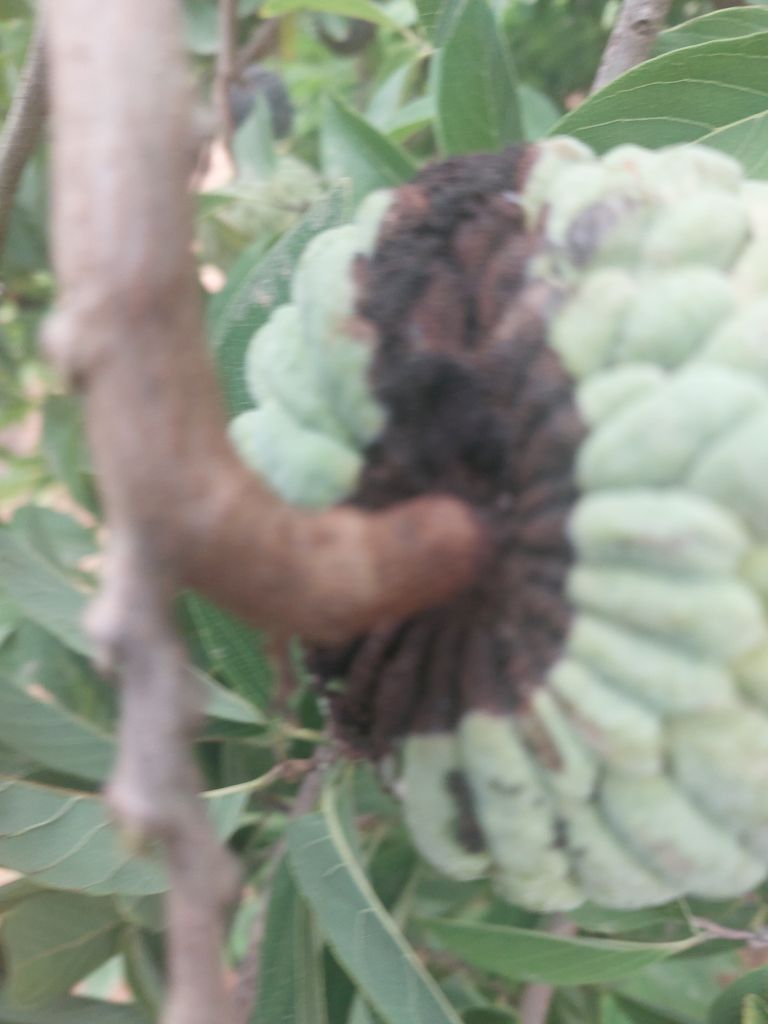
Disease label: Diplodia Rot